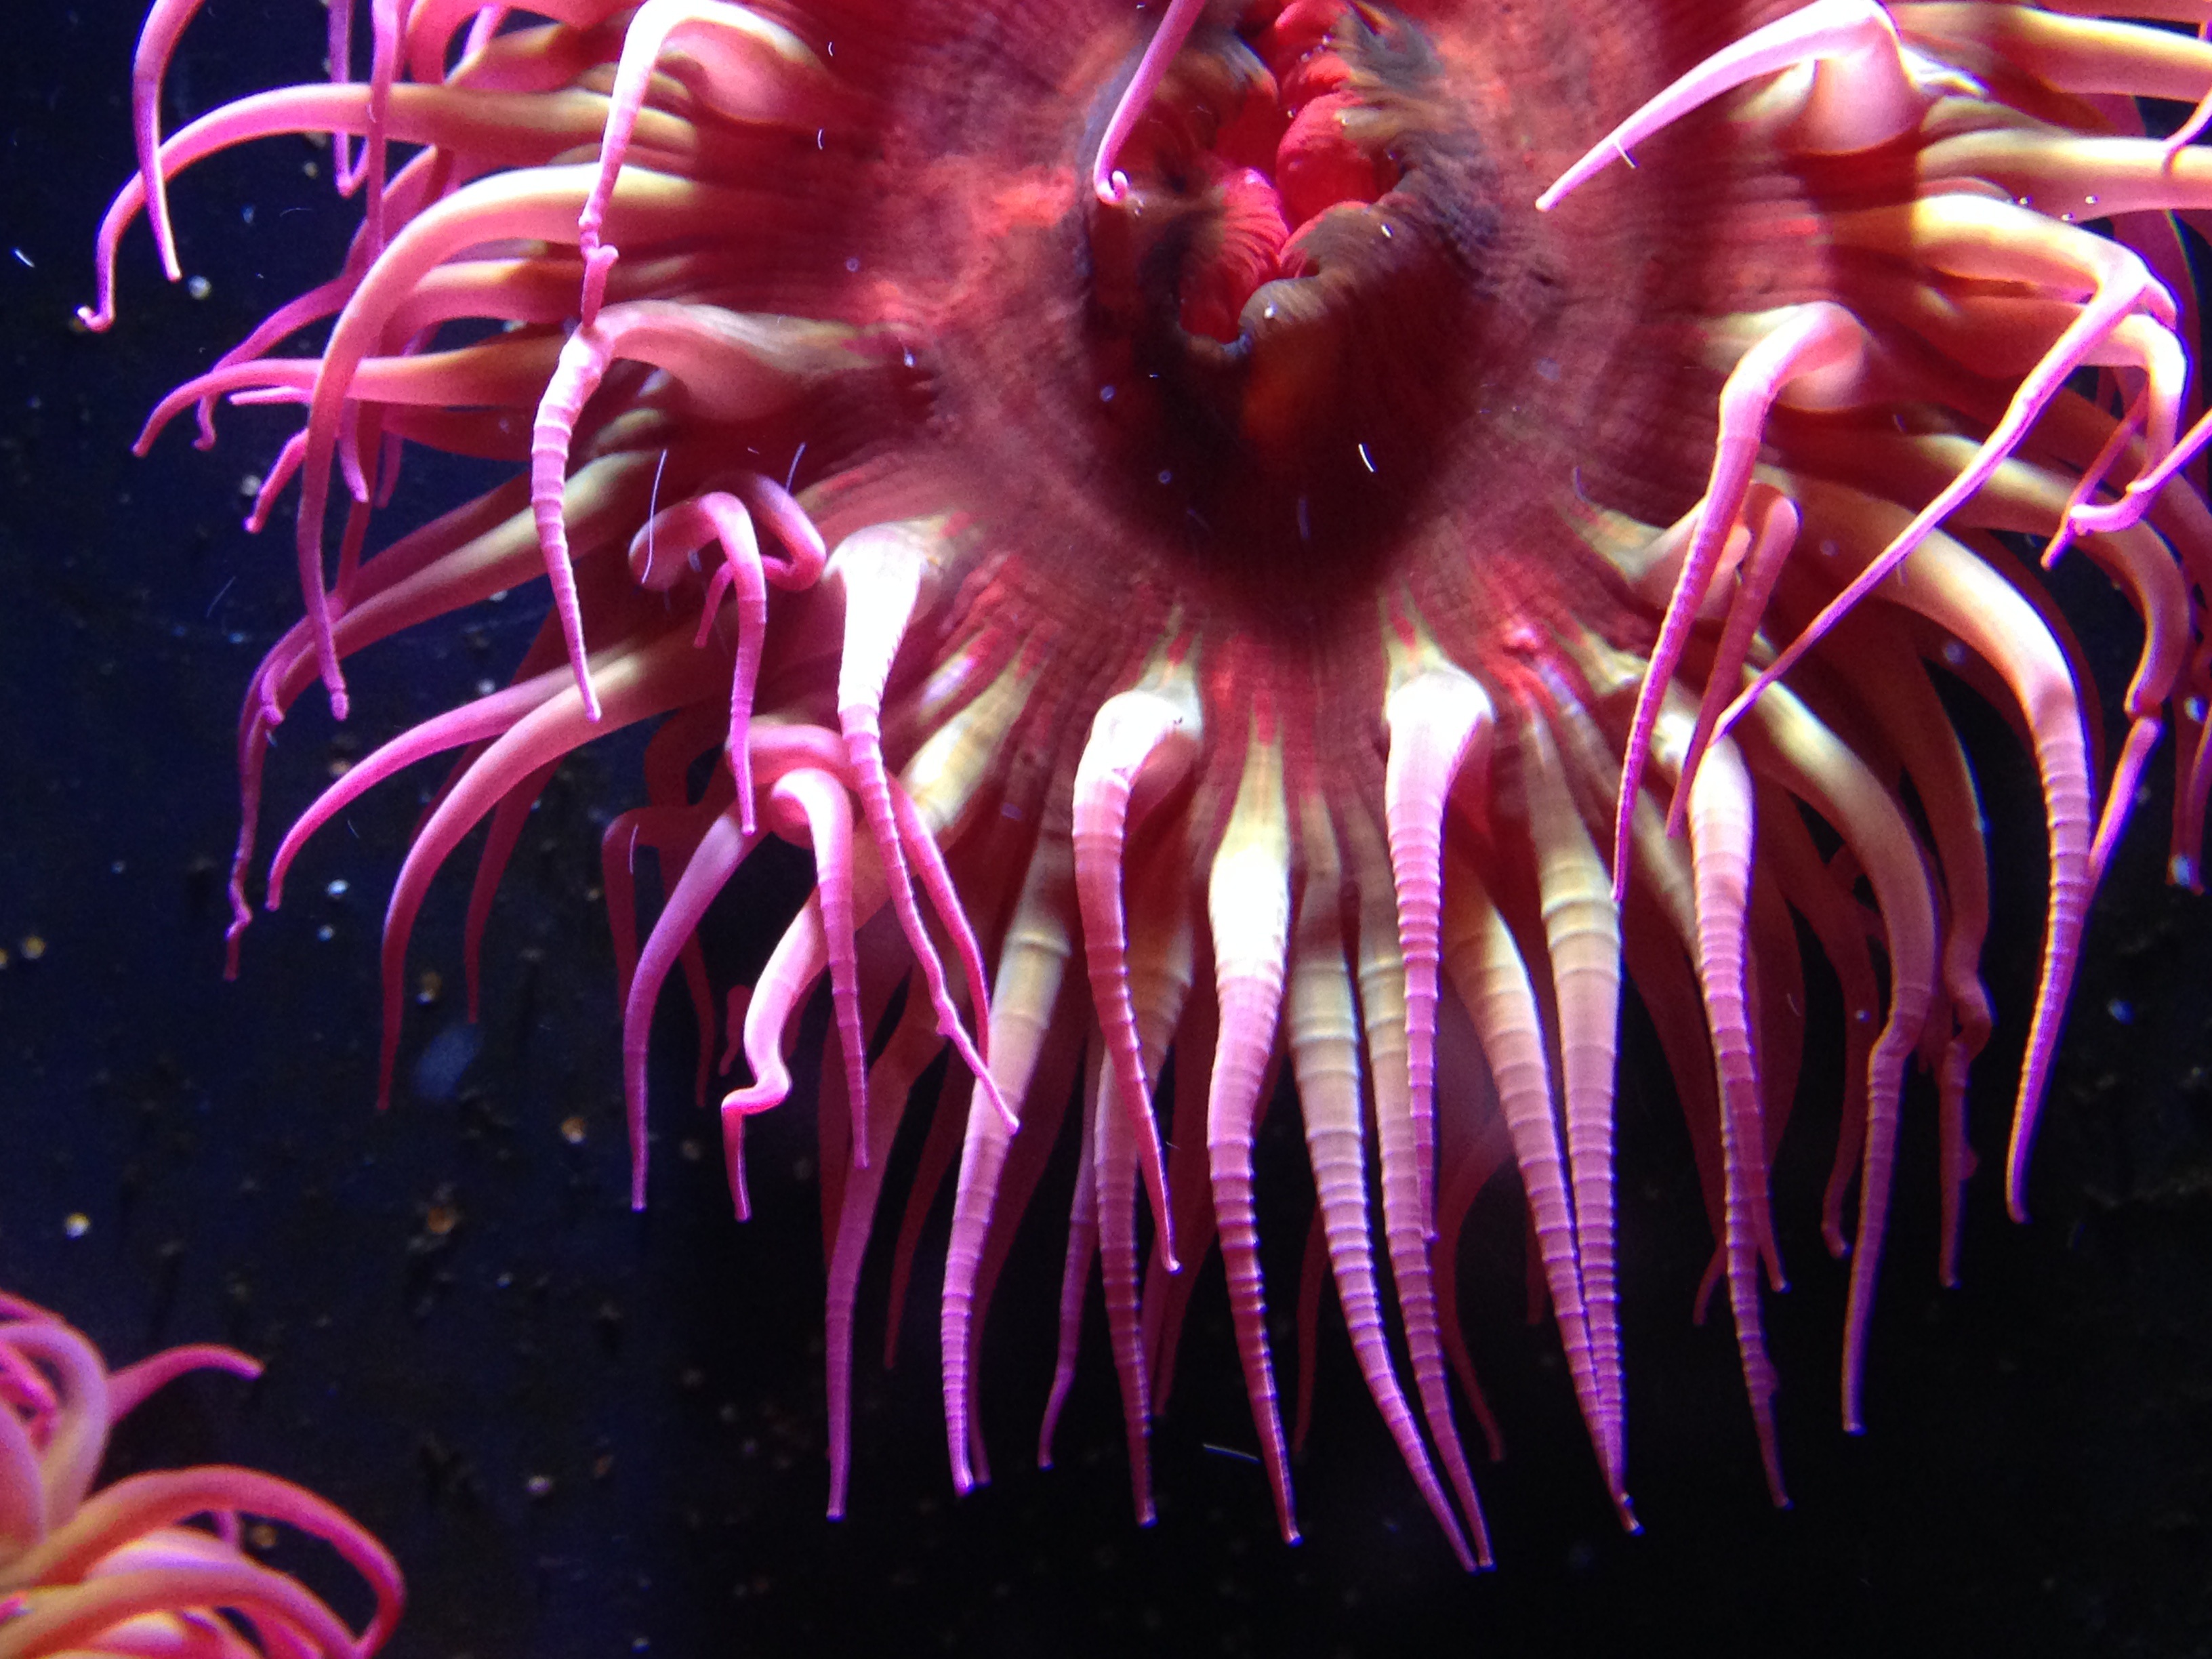
biology, pink, coral, invertebrate, aquarium, cnidaria, anemone, sea anemone, marine biology, marine invertebrates